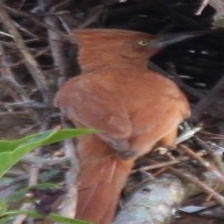
Species: CAATINGA CACHOLOTE
Scientific name: PSEUDOSEISURA CRISTAT